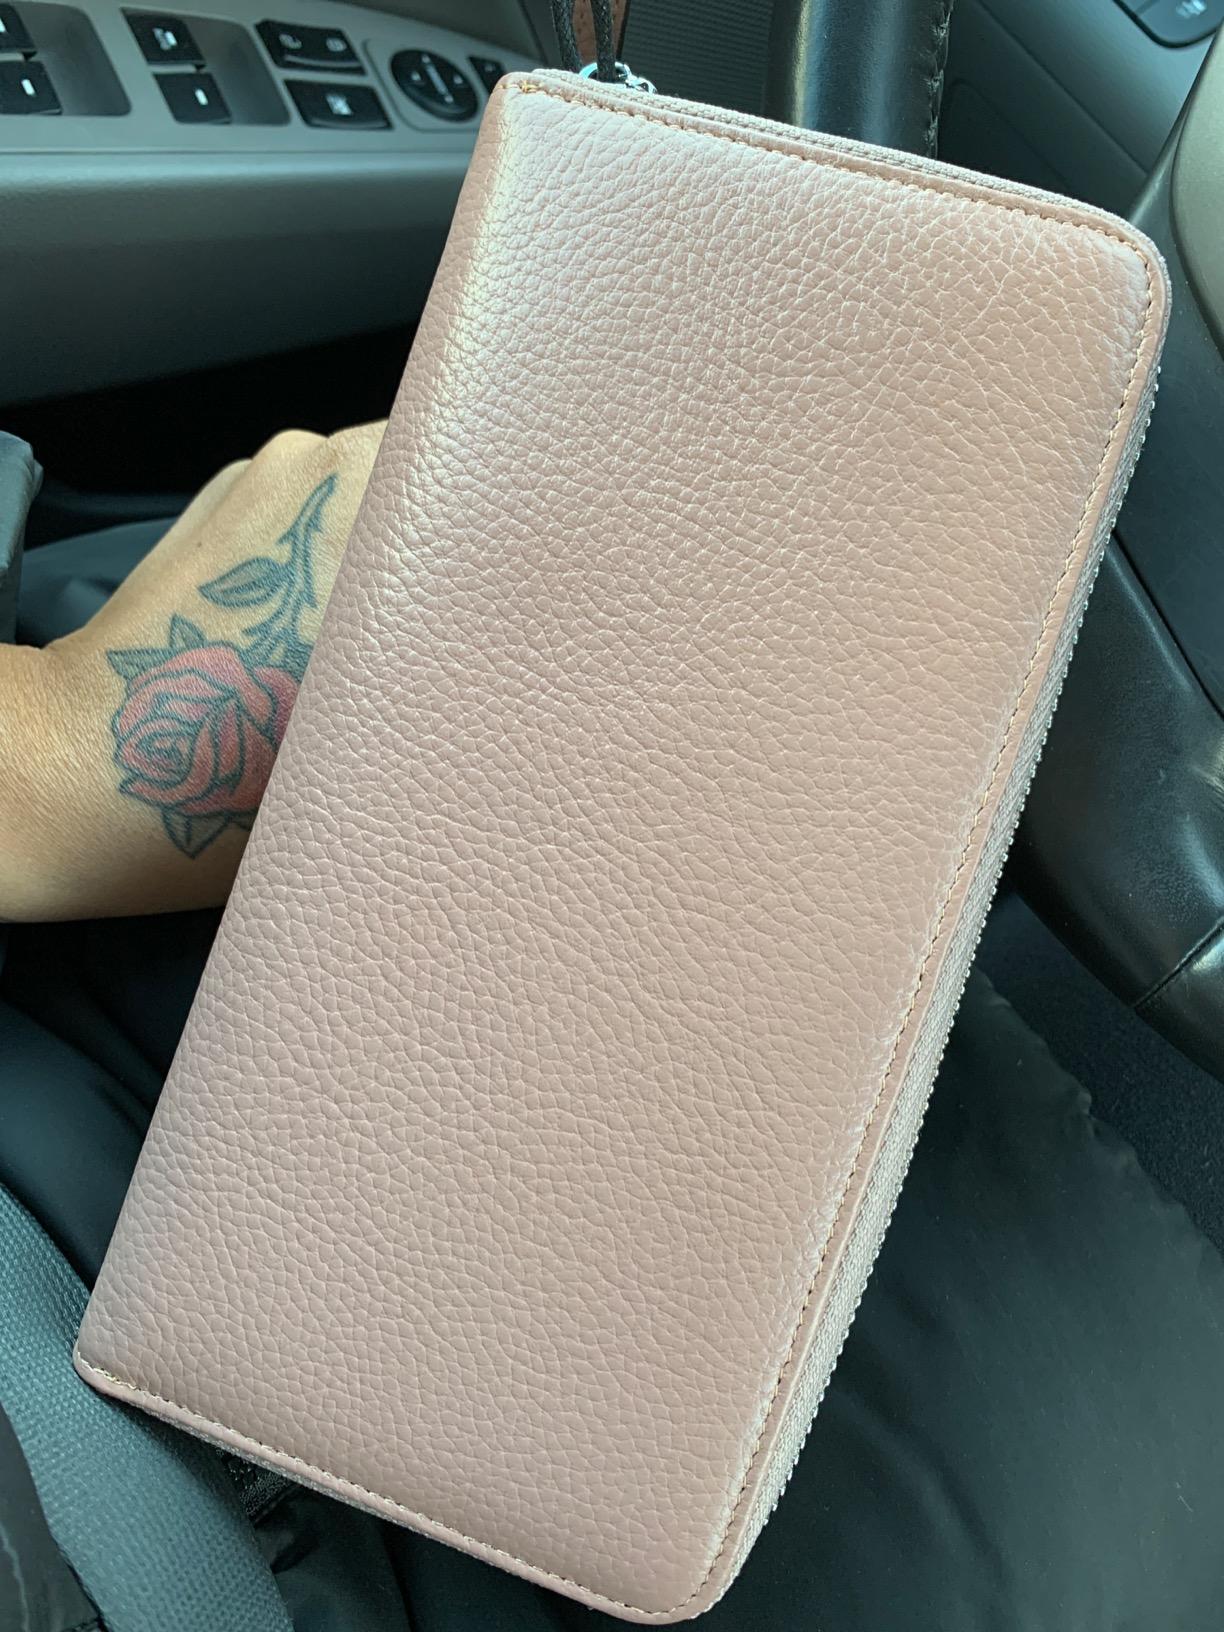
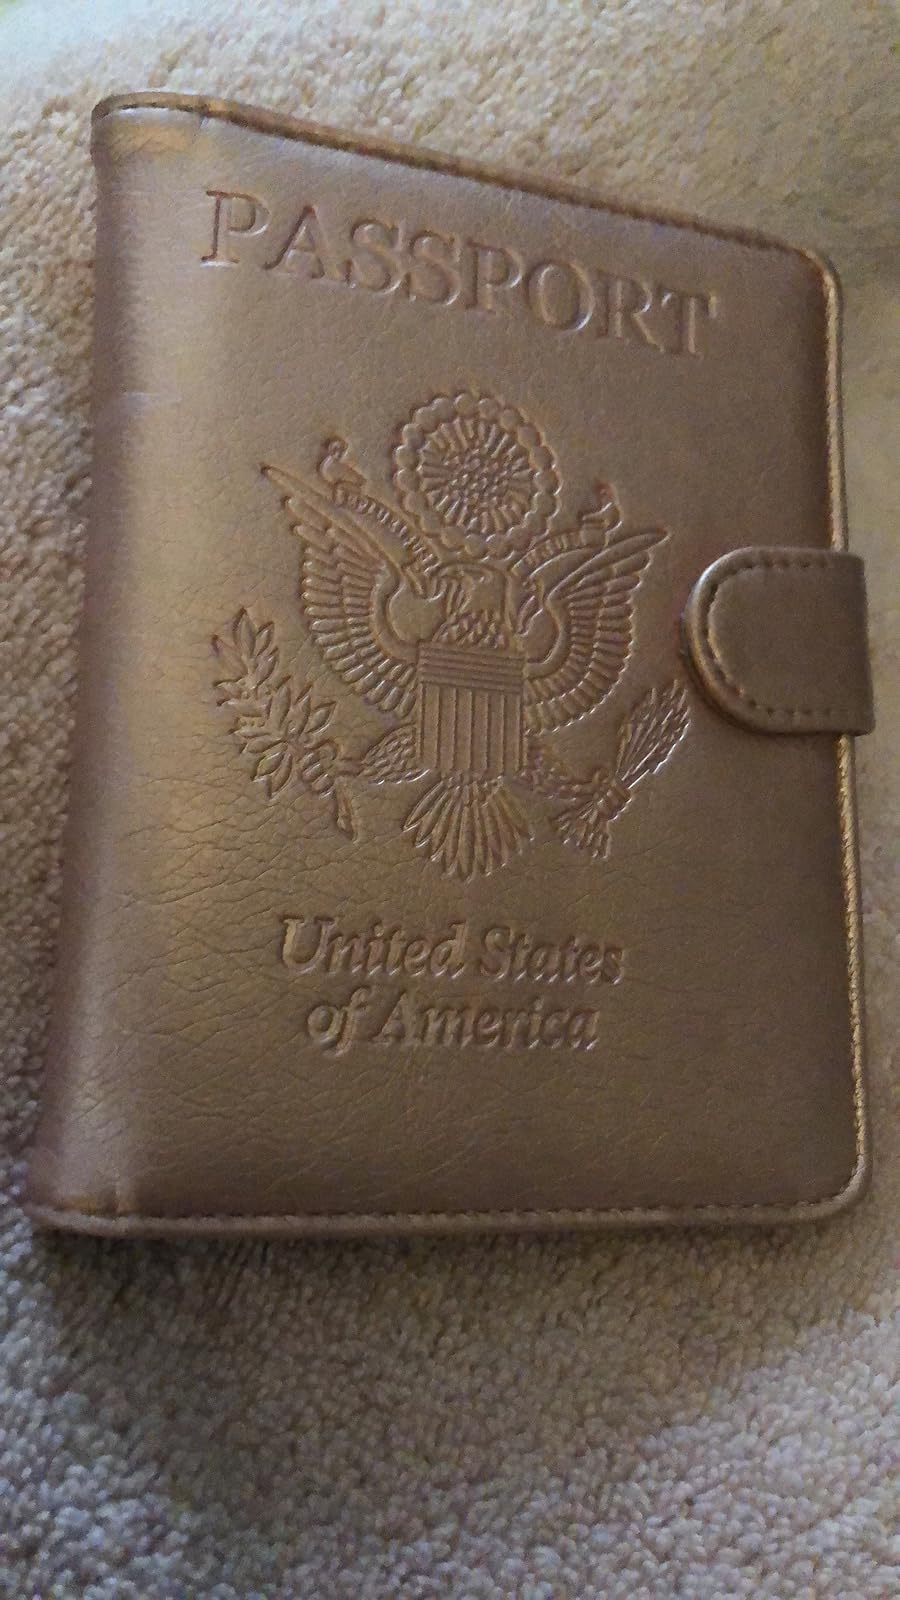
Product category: accessories_wallet
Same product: no